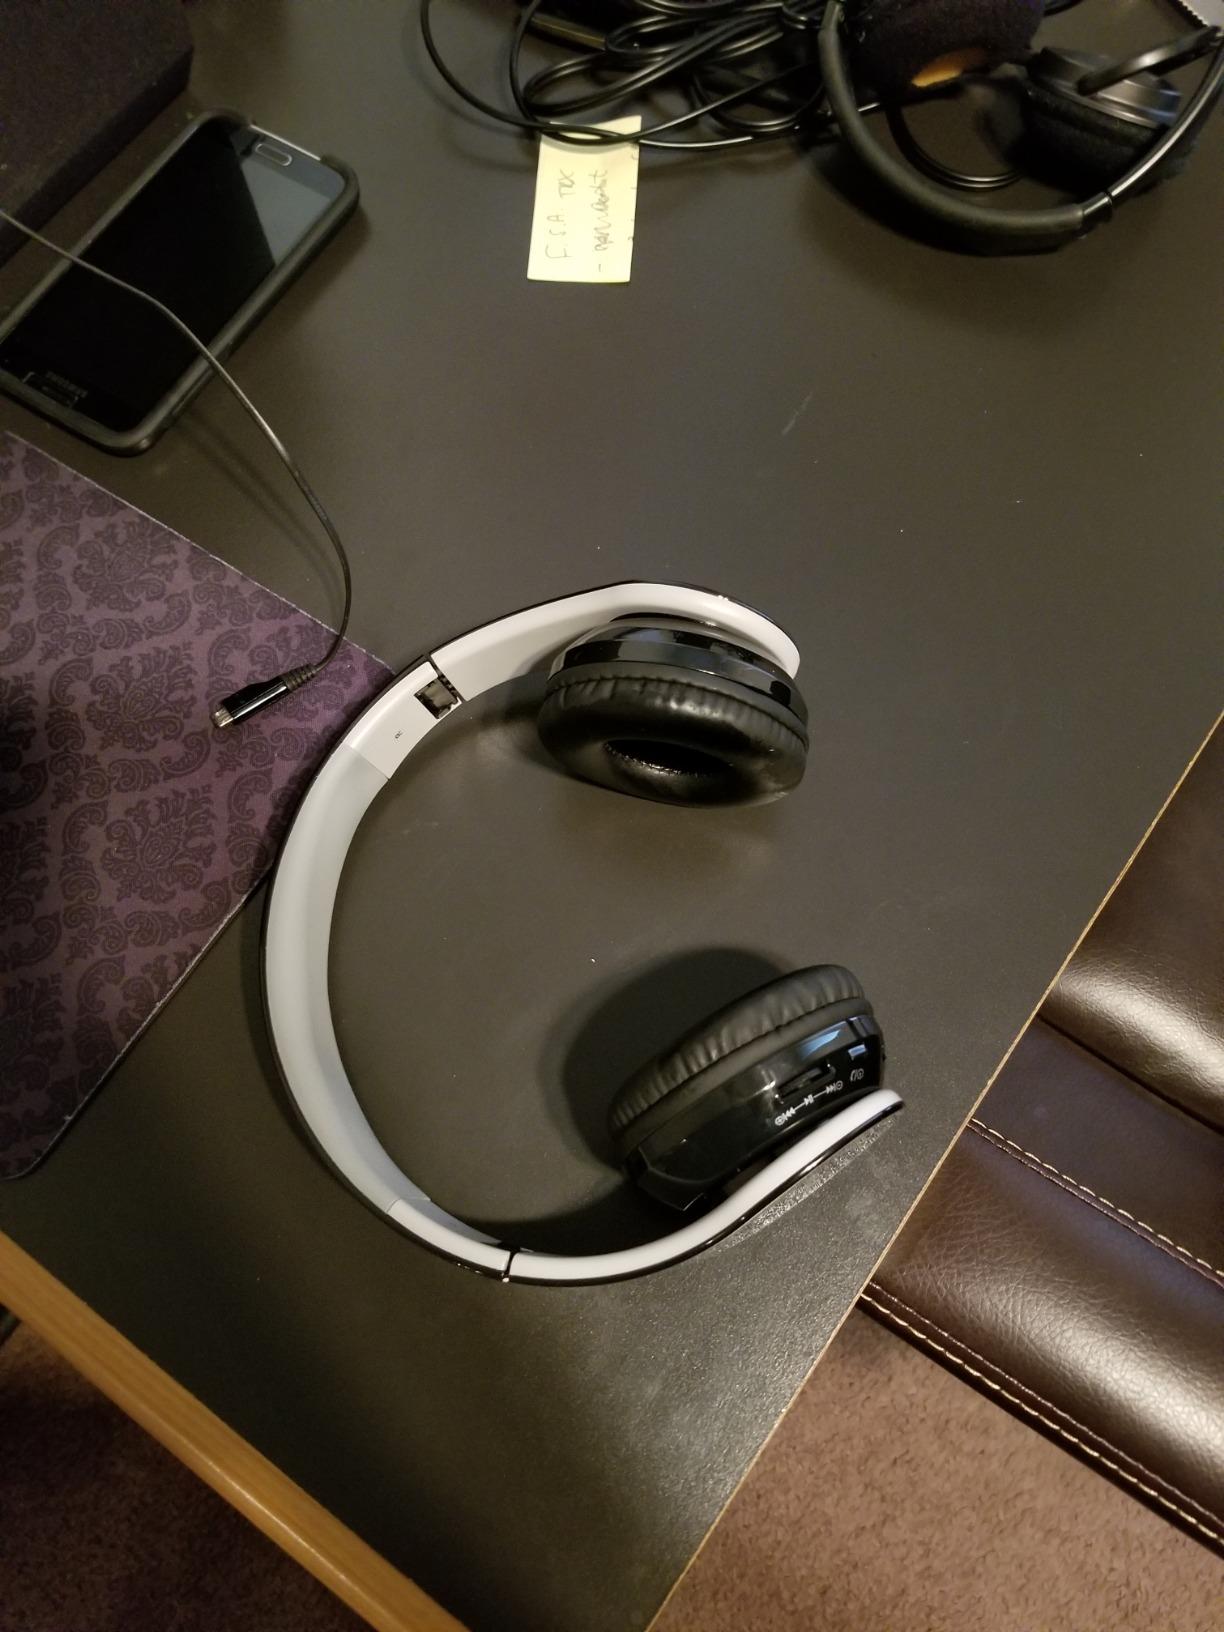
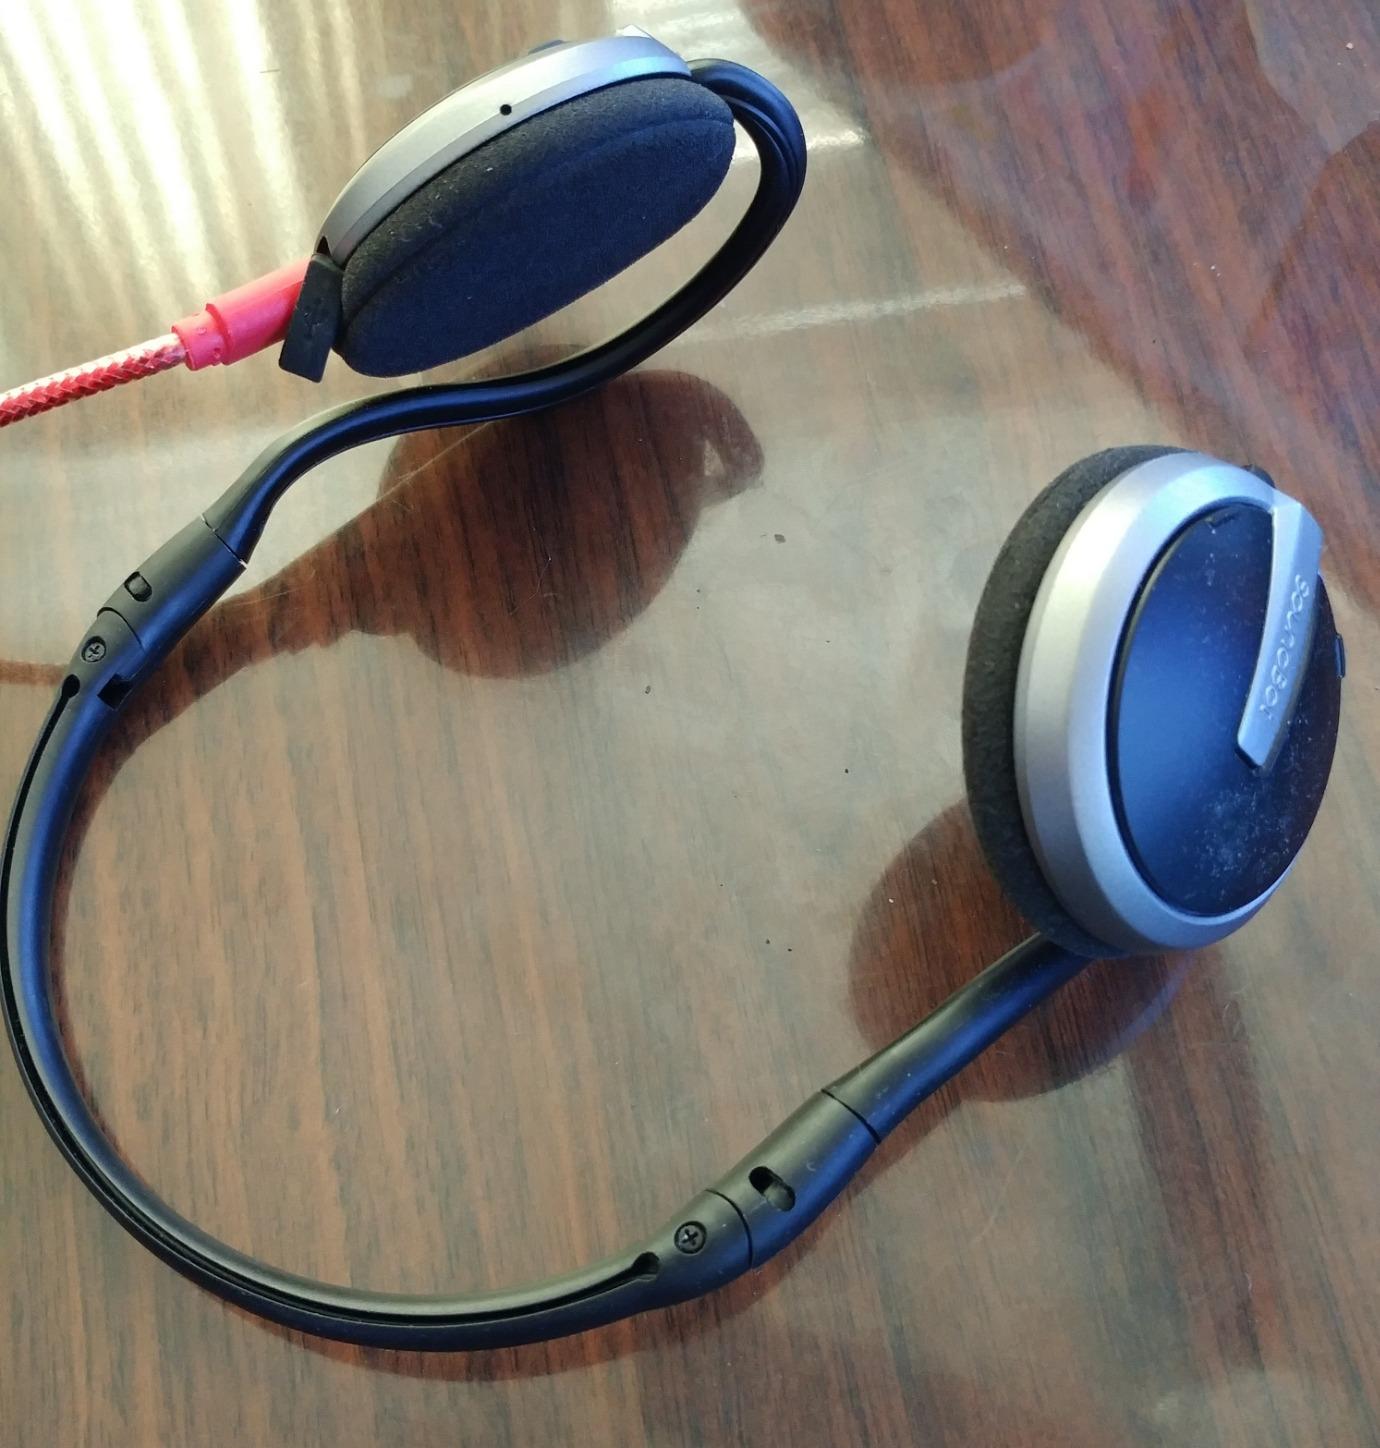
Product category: headphones
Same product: no